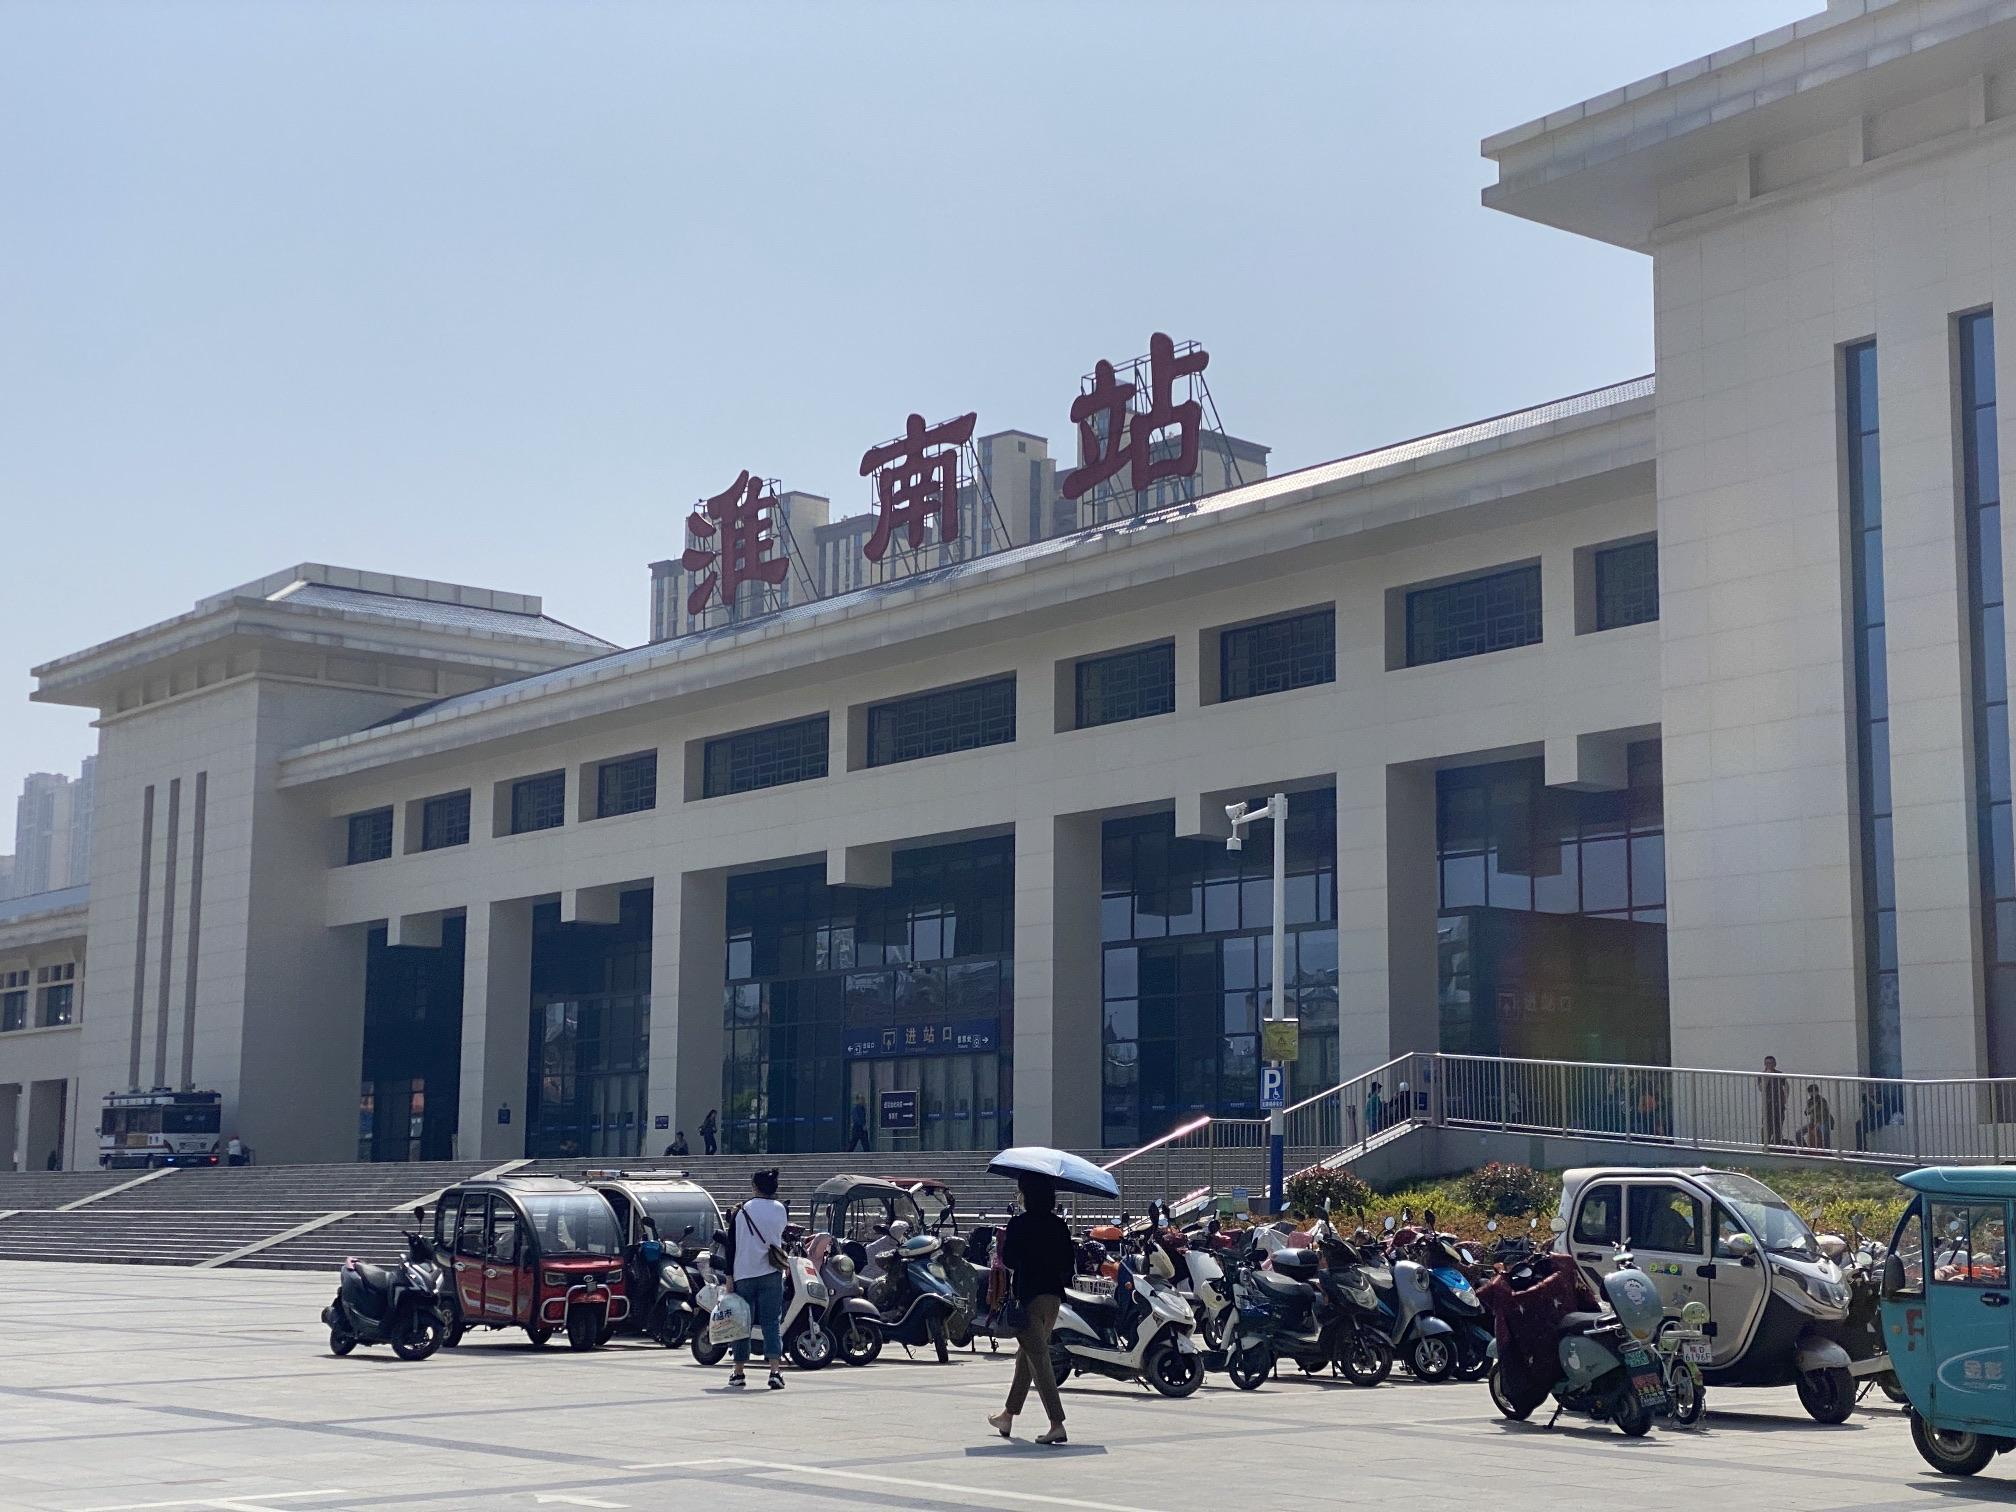
地标名称：淮南站
所在城市：淮南市·田家庵区